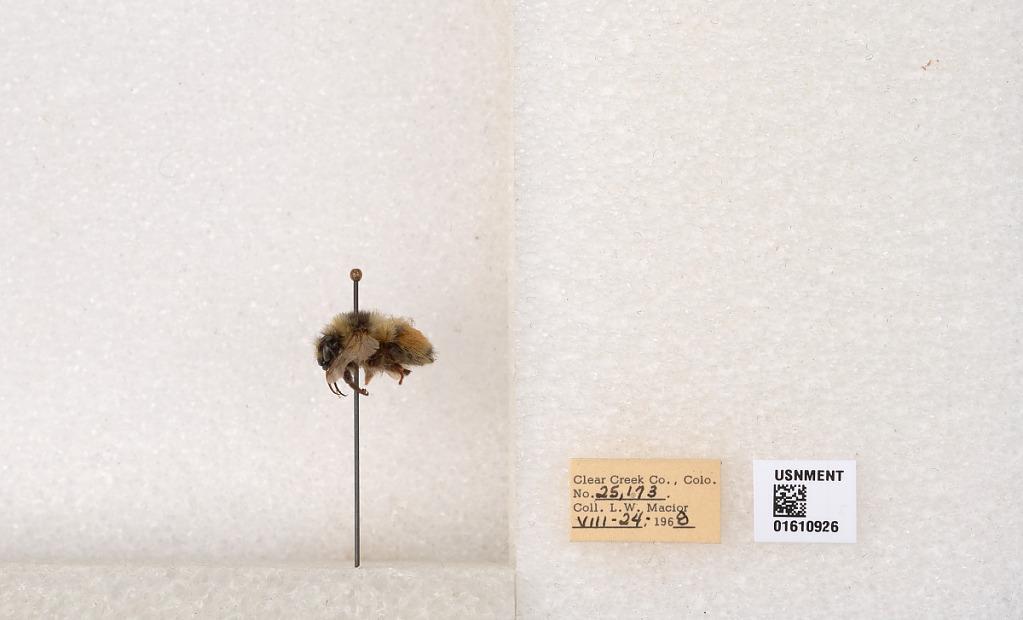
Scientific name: Bombus (Pyrobombus) sylvicola Kirby
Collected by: L. Macior
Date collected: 1968-8-24
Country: United States
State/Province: Colorado
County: Clear Creek
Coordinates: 39.6891, -105.644